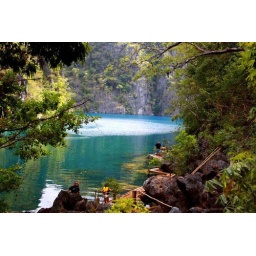
Dubbed as one of the cleanest fresh water lake in the world. Kayangan Lake, Coron